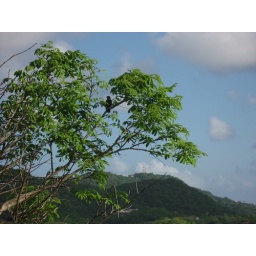
bird in a tree